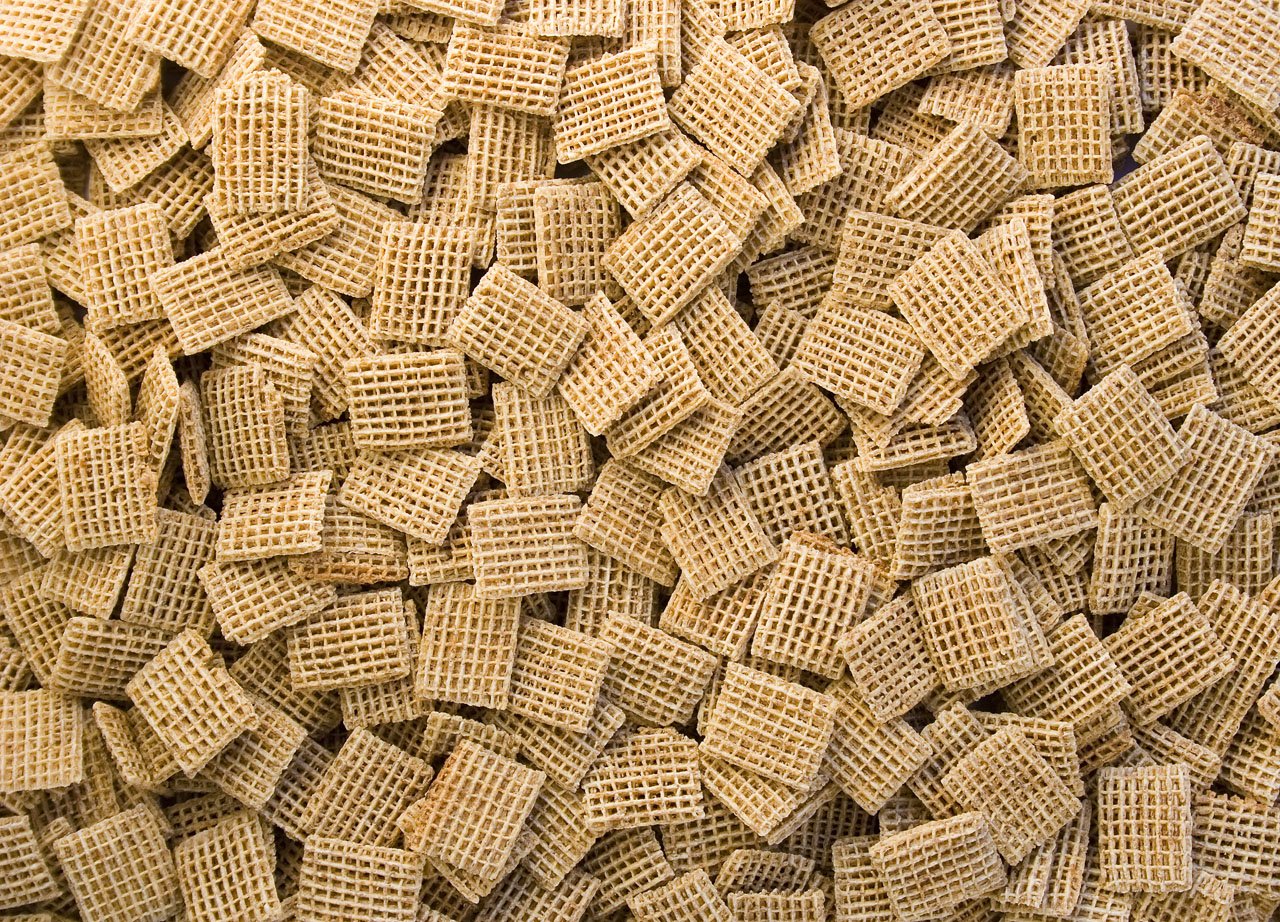
abstract, grain, morning, texture, pattern, food, produce, crop, brown, yellow, agriculture, breakfast, healthy, snack, delicious, health, material, cereal, art, background, design, straw, wallpaper, grid, cereals, fiber, diet, whole, flooring, nutritional, grids, diets, grass family